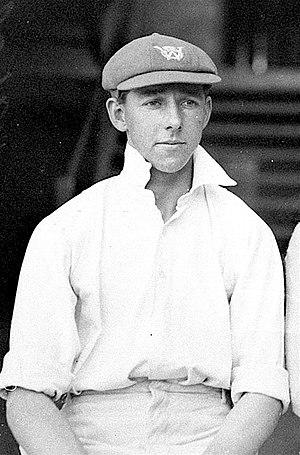
Archibald Jackson, dit Archie Jackson, est un joueur de cricket international australien né le 5 septembre 1909 à Rutherglen en Écosse et décédé le 16 février 1933 à Brisbane en Australie. Batteur, il débute avec la Nouvelle-Galles du Sud à l'âge de 17 ans puis avec l'équipe d'Australie à l'âge de 19 ans. Il devient le plus jeune joueur à marquer un century en Test cricket, et dispute huit matchs dans cette forme de jeu entre 1929 et 1931.